Bhagalpur

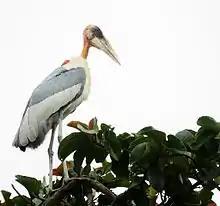
Greater adjutant

Greater adjutant ("Leptoptilos dubius"), a member of the stork family, associated with the mythical bird Garuda, has a Rescue and Rehabilitation area located in Bhagalpur, the second largest of its kind. Loss of nesting habitat and feeding sites through drainage, pollution and disturbance, together with hunting and egg collection, caused a massive dip in the population of the species. Garuda birds were first spotted nesting and breeding on a silk cotton tree near a village in the Ganga-Diara area in Bhagalpur in 2007. In May 2006, 42 birds were seen by the Mandar Nature Club team for the first time. Prior to this, the species had never been seen in Bihar during its breeding period. Four years after these endangered birds of the stork family started nesting and breeding in Bhagalpur district, their number eventually increased, from 78 to over 500, making Bhagalpur one of only three places to host Garudas; the others being Cambodia and Assam.